Karin Dor

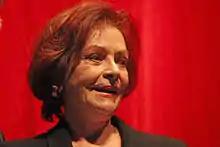
Dor at the 2015 Berlin Film Festival

In July 2016, while vacationing in South Tyrol, Dor was knocked to the ground after being accidentally rammed by a woman with a pushchair. The backwards fall onto concrete resulted in a gashing 4-cm head wound that had to be stitched in hospital. She lost her memory for the duration of an hour.